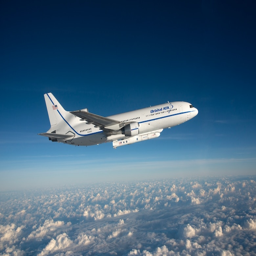
the aircraft flies over bodies of water carrying the rocket with spacecraft .